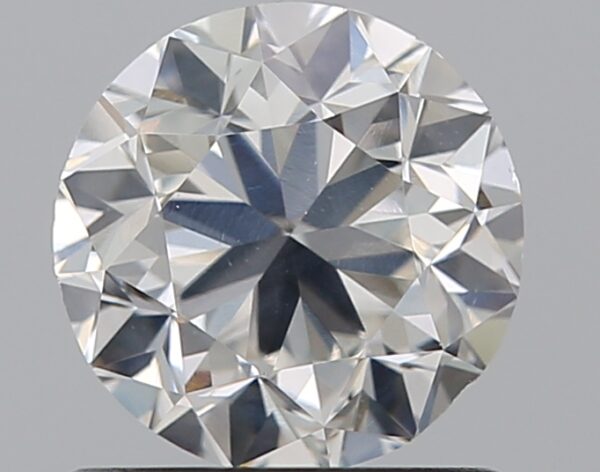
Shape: round
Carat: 1
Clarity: SI1
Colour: F
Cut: GD
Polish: EX
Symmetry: VG
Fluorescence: N
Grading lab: GIA
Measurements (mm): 6.03 x 6.1 x 4.05